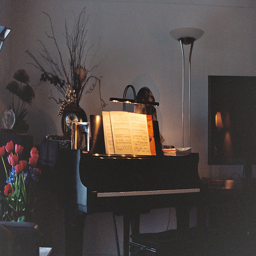
some paper is sitting on top of a piano
A piano with music sits in a room next to a bouquet of pink flowers.
a nice looking piano with sheet music on it
a lone piano sits in a living room
a piano lamp lights up the sheet music